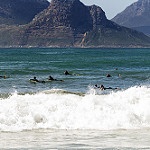
Scene: Outdoor